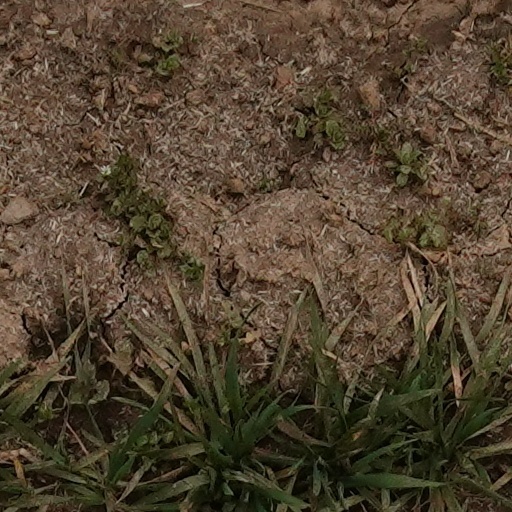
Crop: wheat